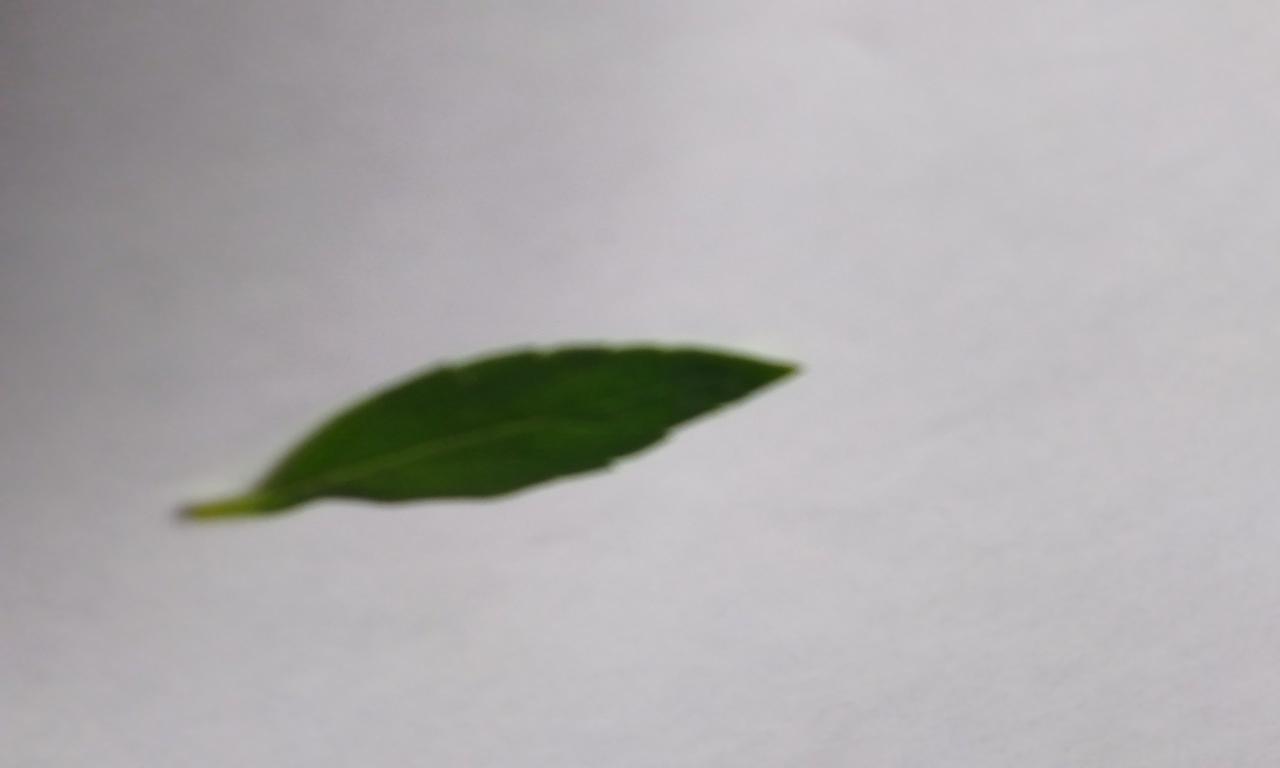
Label: Fresh